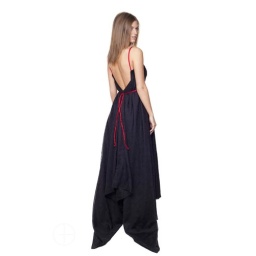
Isolated studio shot of a female model in a dress by Malissa Long Wearables.